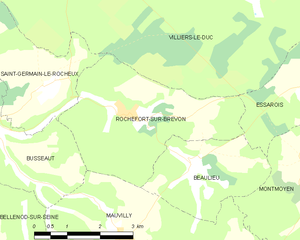
Rochefort-sur-Brévon est une commune française située dans le département de la Côte-d'Or en région Bourgogne-Franche-Comté. Le gentilé est Rochefortien.